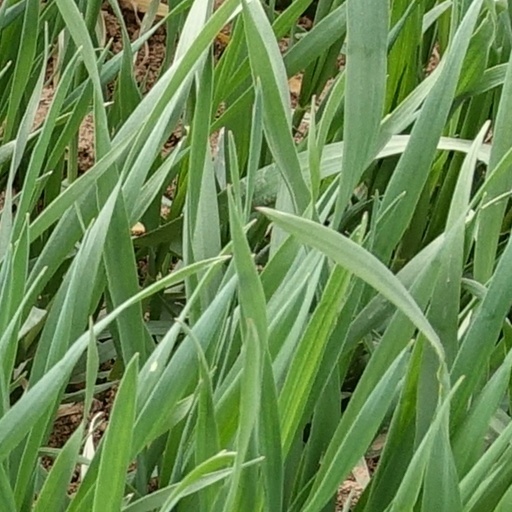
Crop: wheat